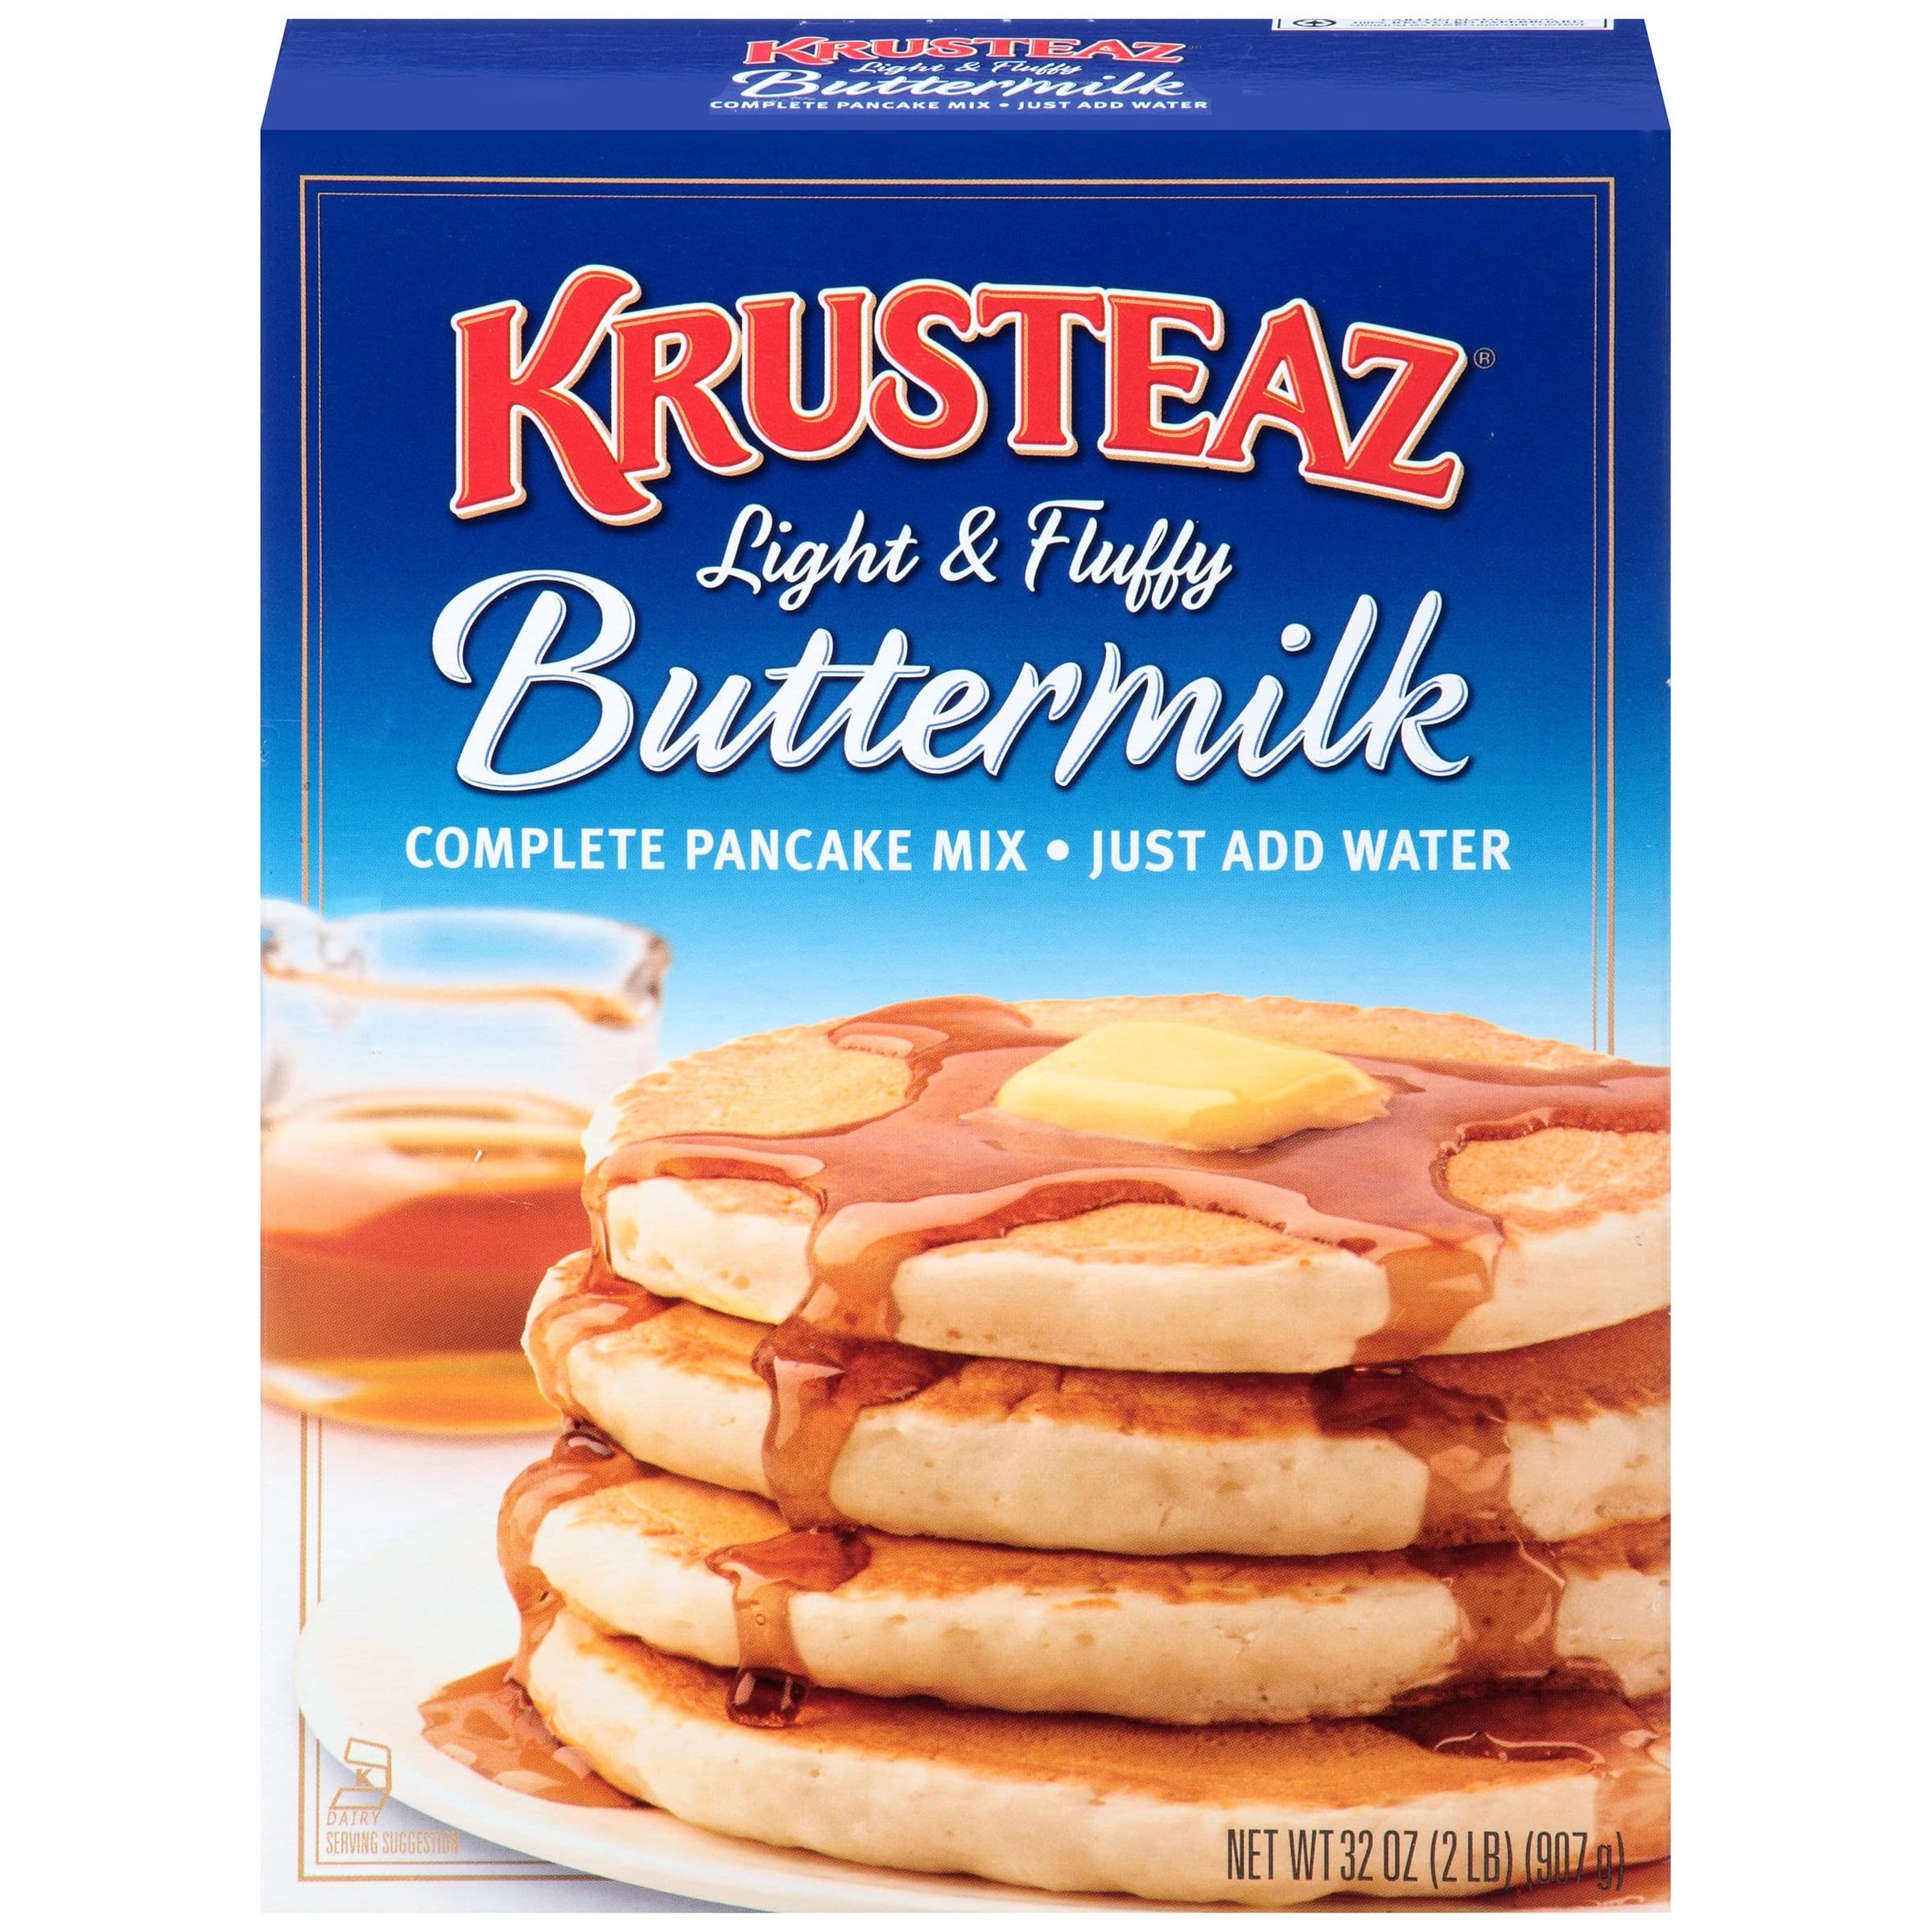
Item Name: Krusteaz Buttermilk Pancake Mix Light & Fluffy Complete Buttermilk, 32 Ounce (Pack of 4)
Value: 128.0
Unit: Ounce

Price: 21.275